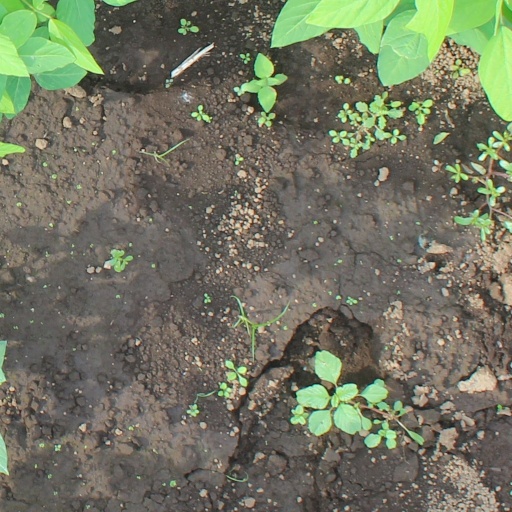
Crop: soybean